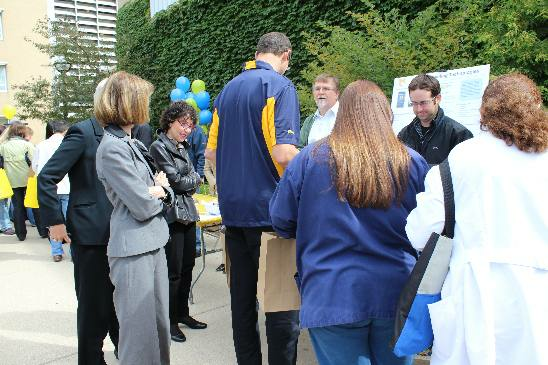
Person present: Yes